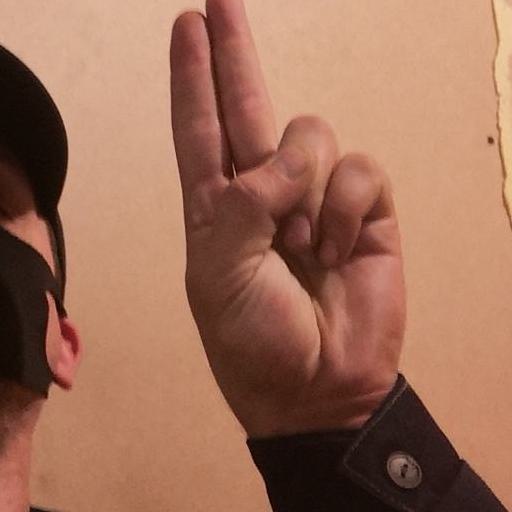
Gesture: two_up